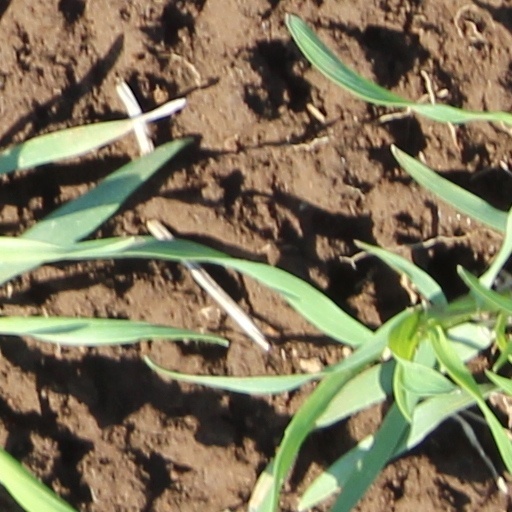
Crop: wheat